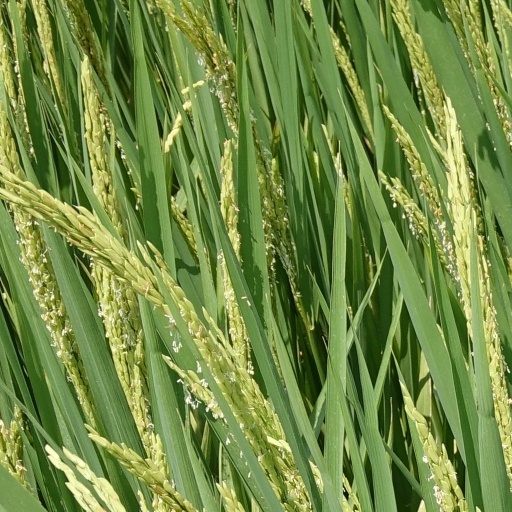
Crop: rice